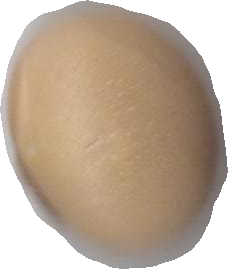
Variety: Anjasmoro